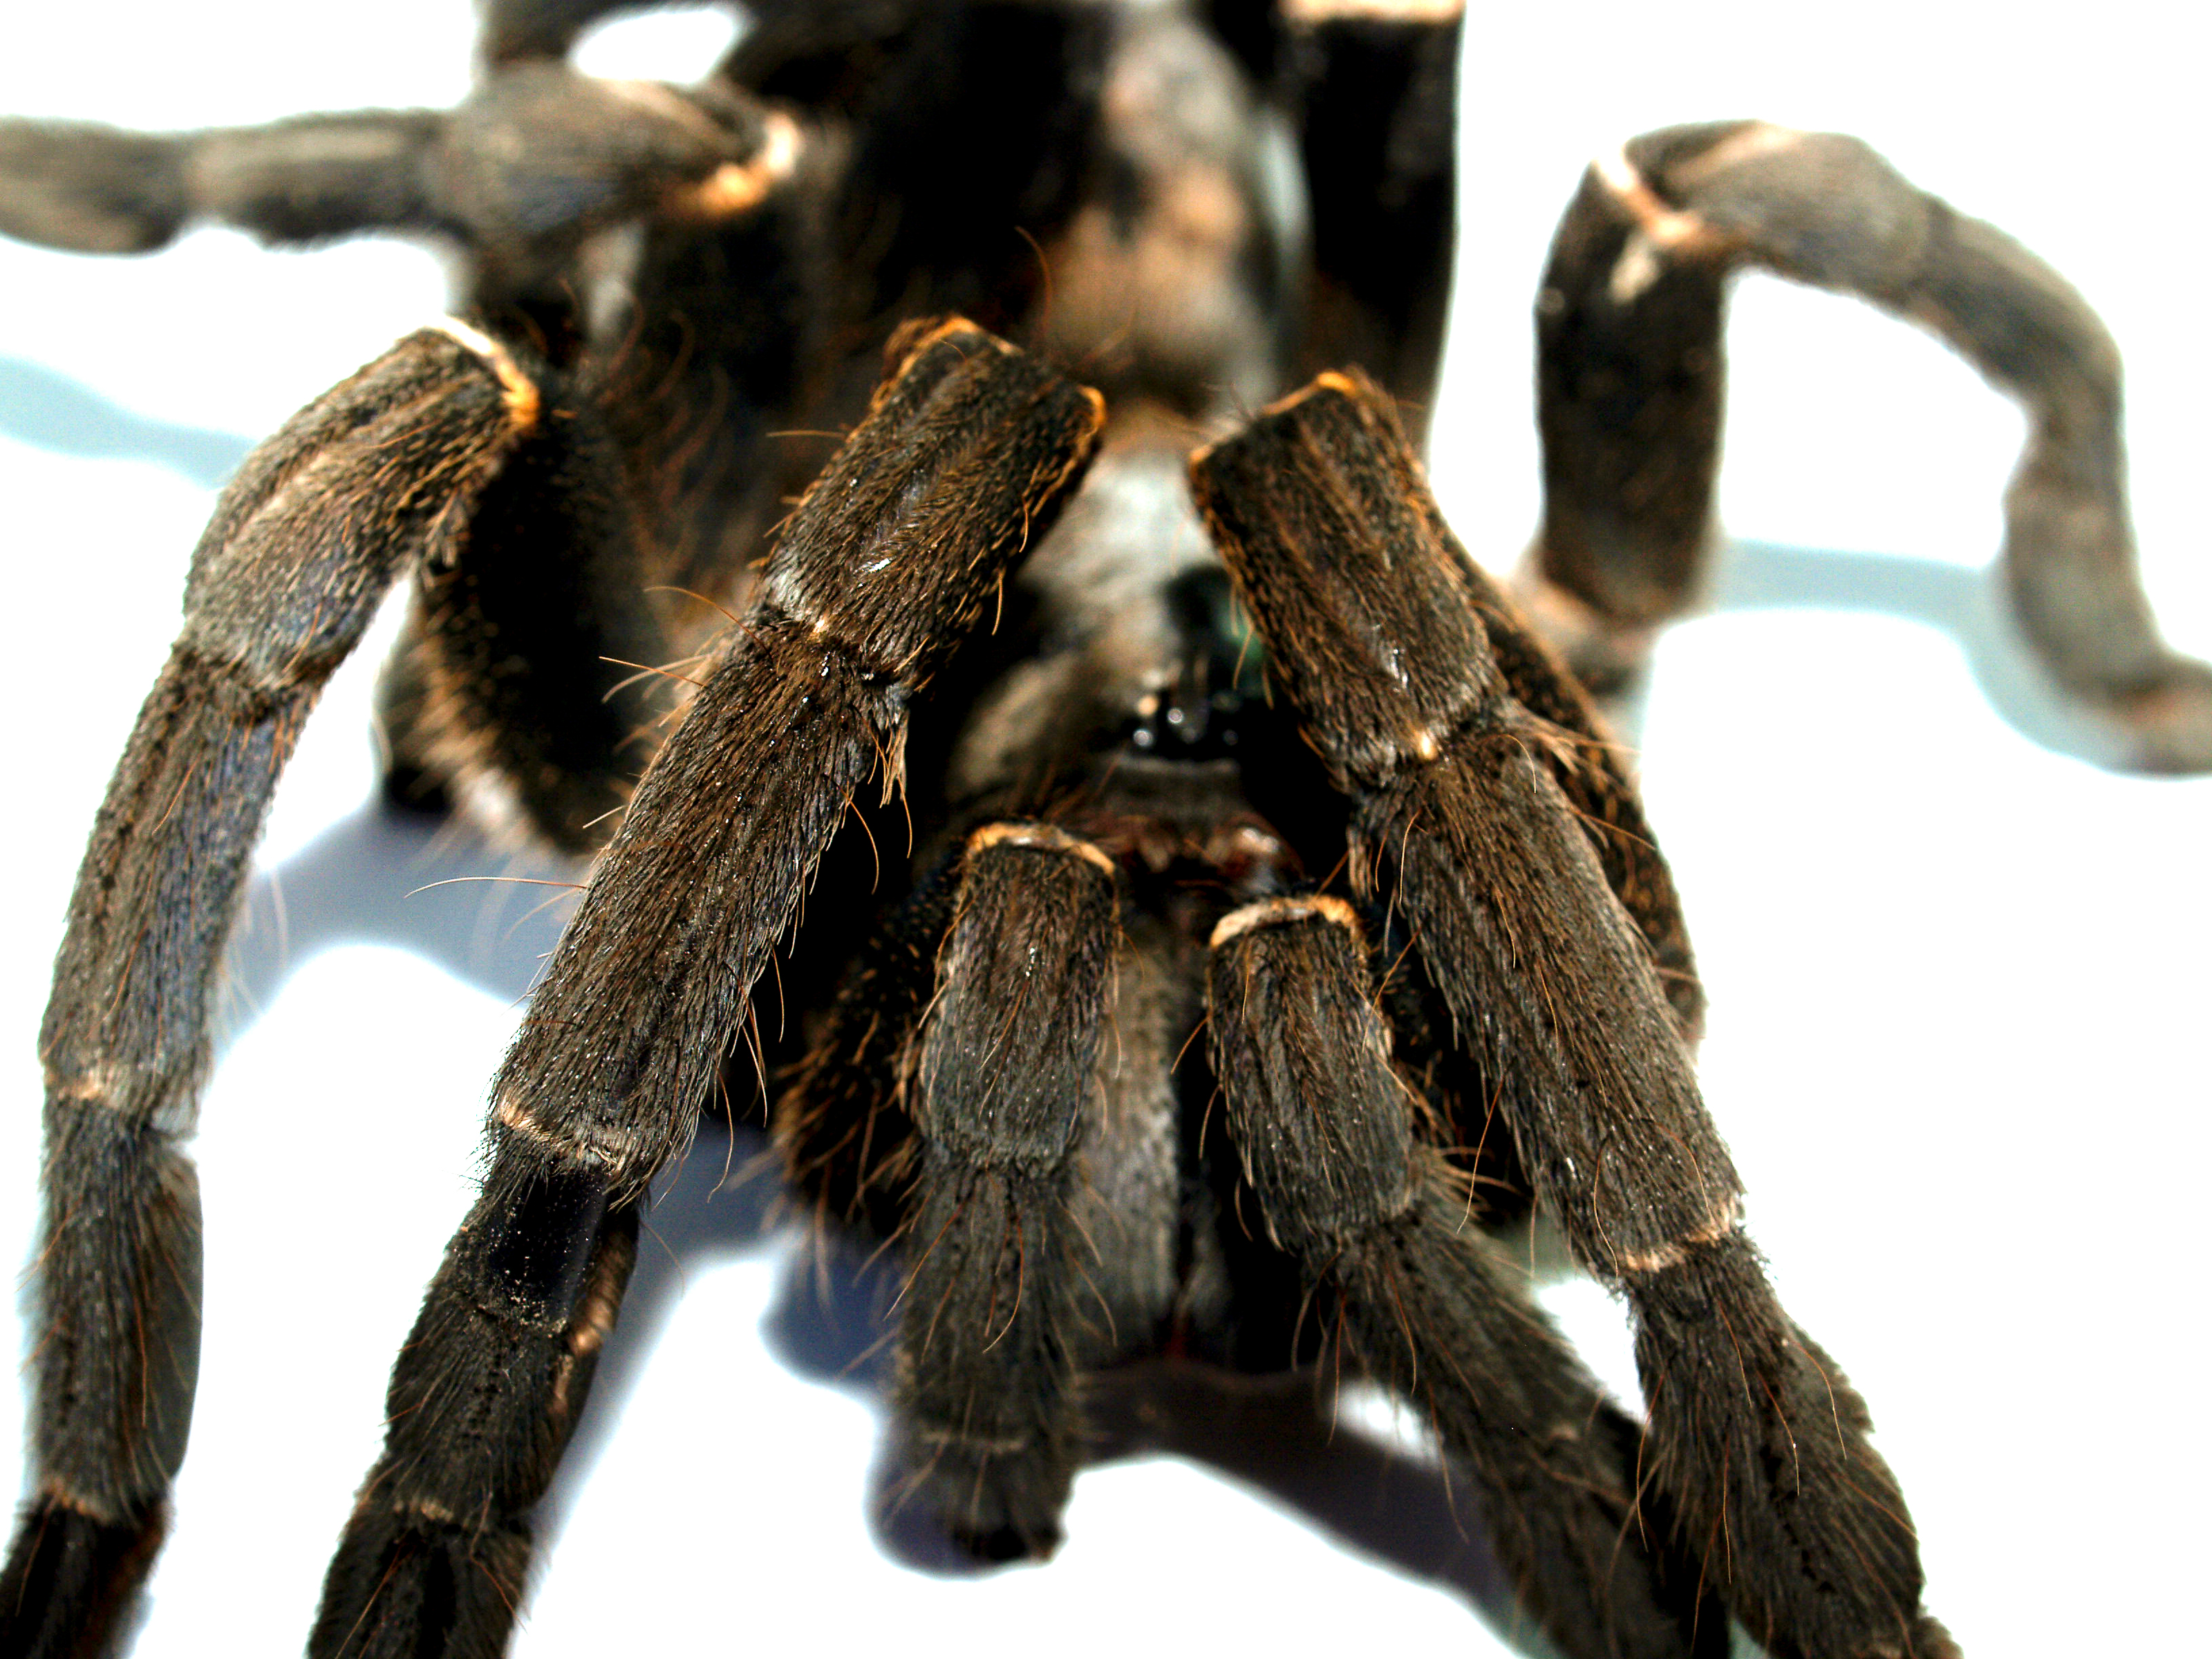
spider, tarantula, animal, white, isolated, wildlife, nature, arachnid, creepy, studio, hairy, wild, poisonous, arachnophobia, black, brown, female, insect, venom, macro, species, bird, hair, legs, arthropod, fear, leg, danger, crawly, furry, invertebrate, wolf spider, macro photography